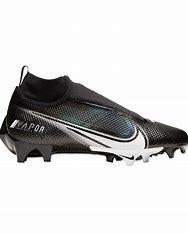
Brand: Nike
Model: Vapor Edge Pro 360 2